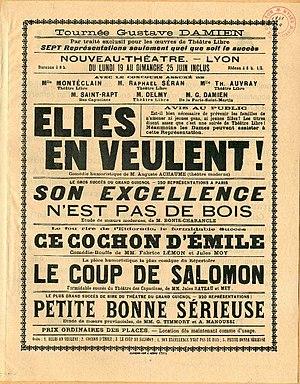
Elles en veulent, son excellence n'est pas de bois.....
Jules-Gustave Damien est un acteur et directeur de théâtre français, né le 19 novembre 1871 à Sidi Bel Abbès en Algérie et mort le 26 mai 1956 à Créteil.